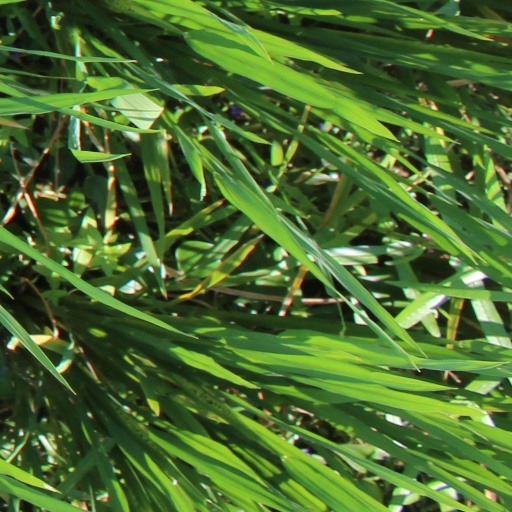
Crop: rice